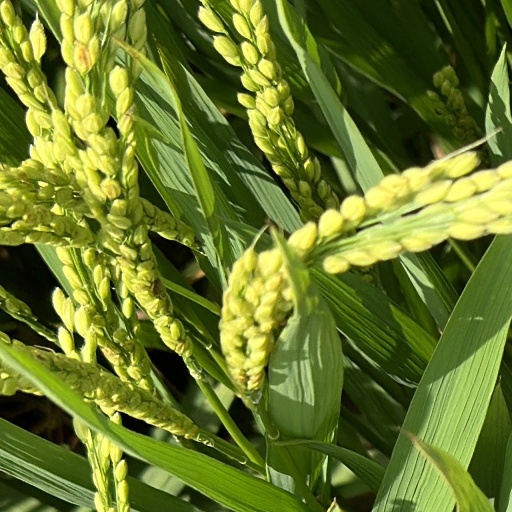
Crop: rice